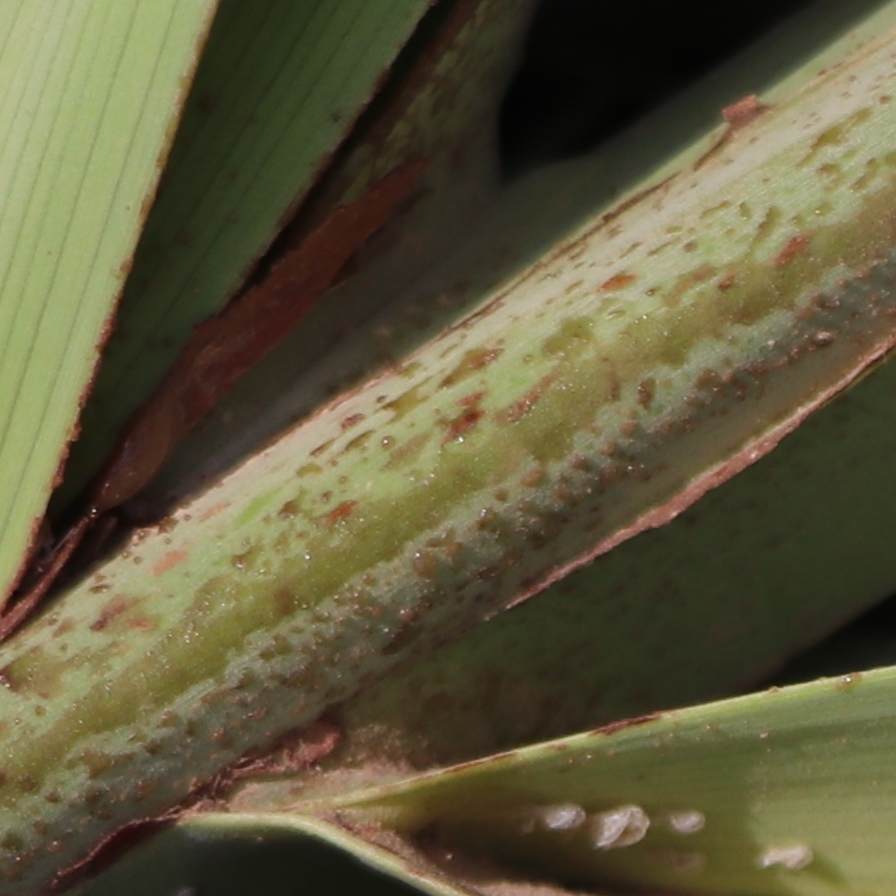
Label: Dubas